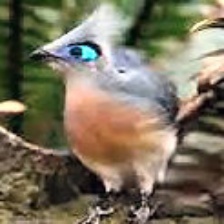
Species: CRESTED COUA
Scientific name: COUA CRISTATA